Mysteries of a Barbershop

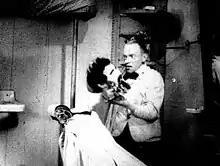
Karl Valentin as the Barber

Mysteries of a Barbershop is a comic, slapstick German film of 33 minutes, created by Bertolt Brecht, directed by Erich Engel, and starring the Munich cabaret clown Karl Valentin and leading stage actor Erwin Faber. Brecht reportedly did not write a complete shooting script, but rather produced "notes" and "parts of a manuscript" (according to Faber) for this short, silent film and intended the actors to improvise the action. Although the film was not considered a success by any of its creative team, and consequently was never released as a profit making film to the public, it has been recognized and acknowledged—since its re-discovery in a Moscow archive in the 1970s—as a considerably important German film.